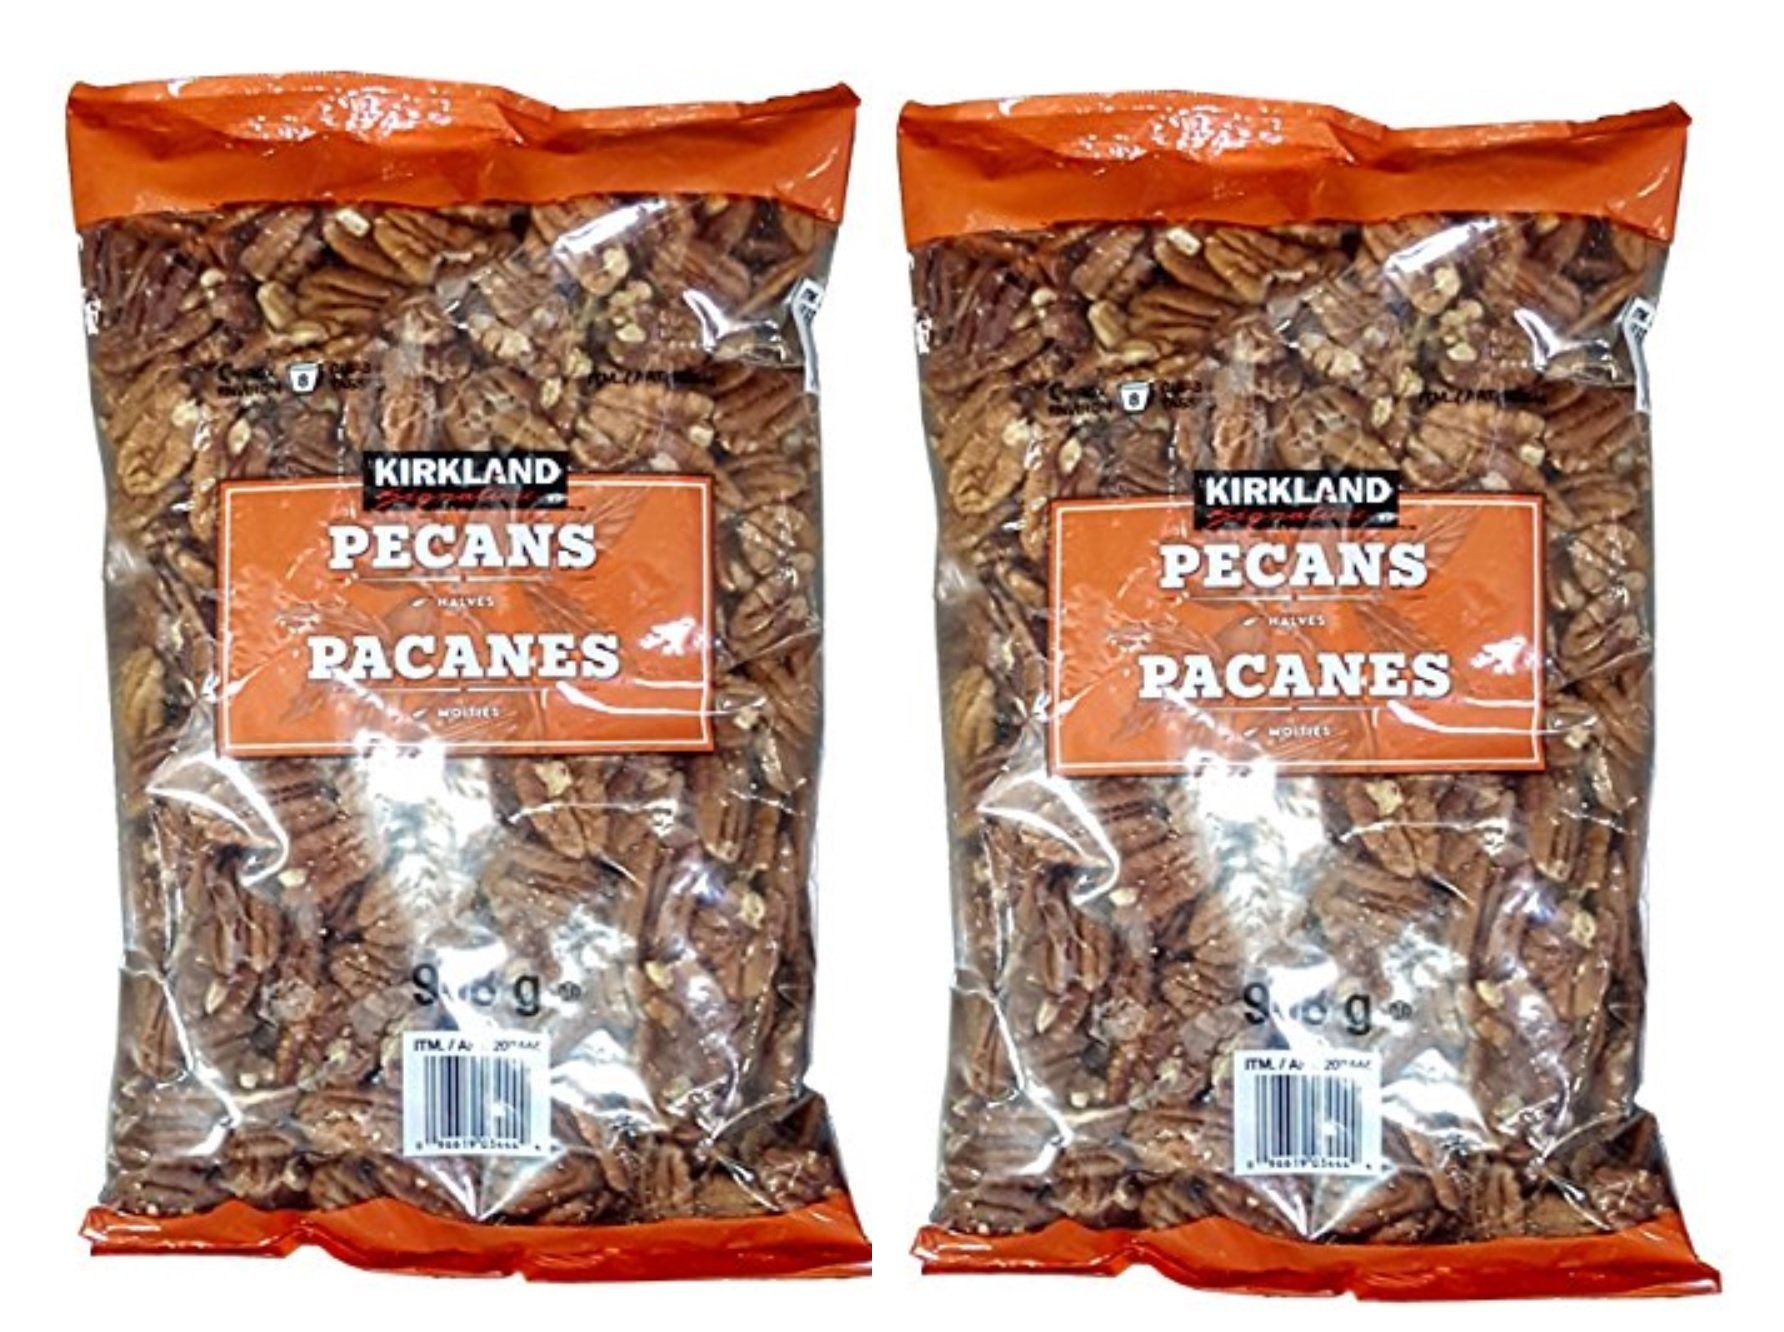
Item Name: Kirkland Signature Pecan Halves, 2 Pound (2 Pack)
Bullet Point 1: Great For Snacks or For Baking a Pie
Bullet Point 2: Net Wt. 2 Lbs
Bullet Point 3: Pecan Halves
Product Description: Kirkland Signature Pecan Halves 2 Pack.
Value: 64.0
Unit: Ounce

Price: 36.89